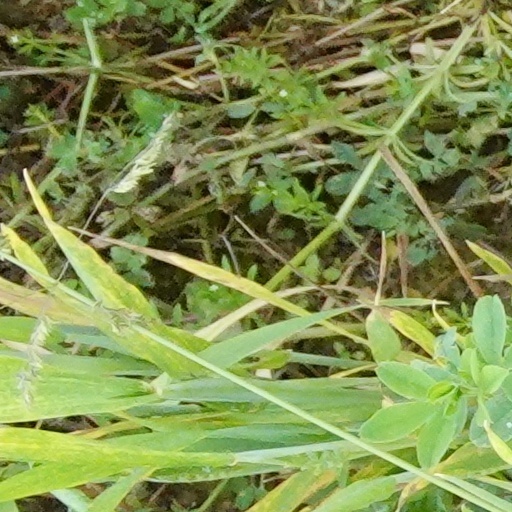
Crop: wheat